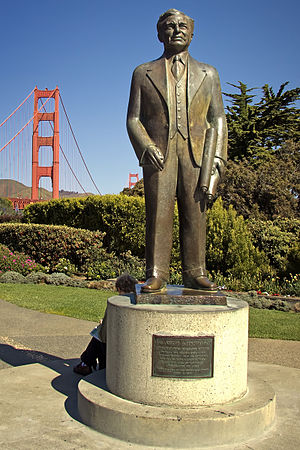
Golden Gate-broen / Åbningen
Statue af Joseph Strauss, hovedingeniør ved broens opførelse.
Golden Gate-broen er en hængebro, der spænder over Golden Gate-udmundingen af San Francisco-bugten i Stillehavet. Den forbinder San Francisco på den nordlige spids af San Francisco-halvøen med Marin County, som en del af U.S. Highway 101 og California State Highway 1.